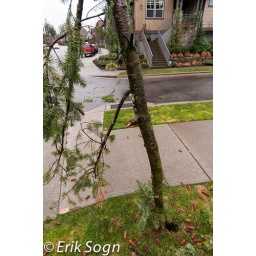
This tree branch flew off of those trees in the background, and landed vertically in the grass!